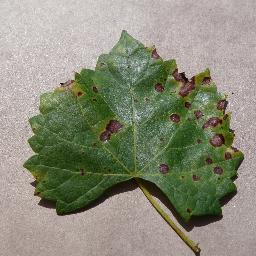
Label: Grape___Black_rot